John E. Bush (Hawaii politician)

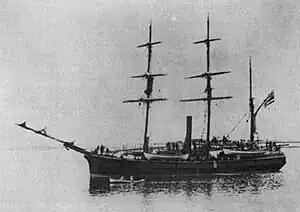
The Kaimiloa at Honoluly Harbor.

Bush then was told to negotiate similar deals with Tonga, the Gilbert Islands, and others in the Pacific.